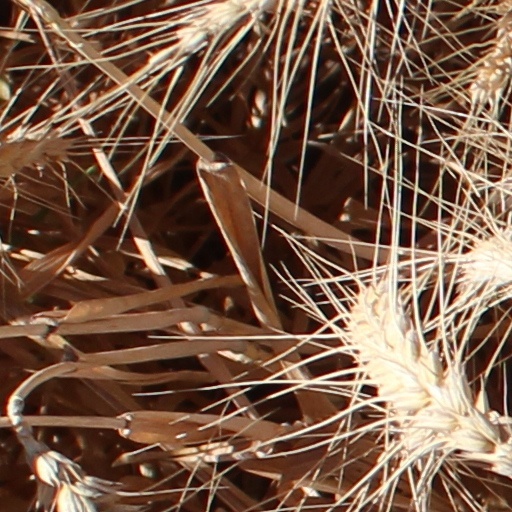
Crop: wheat